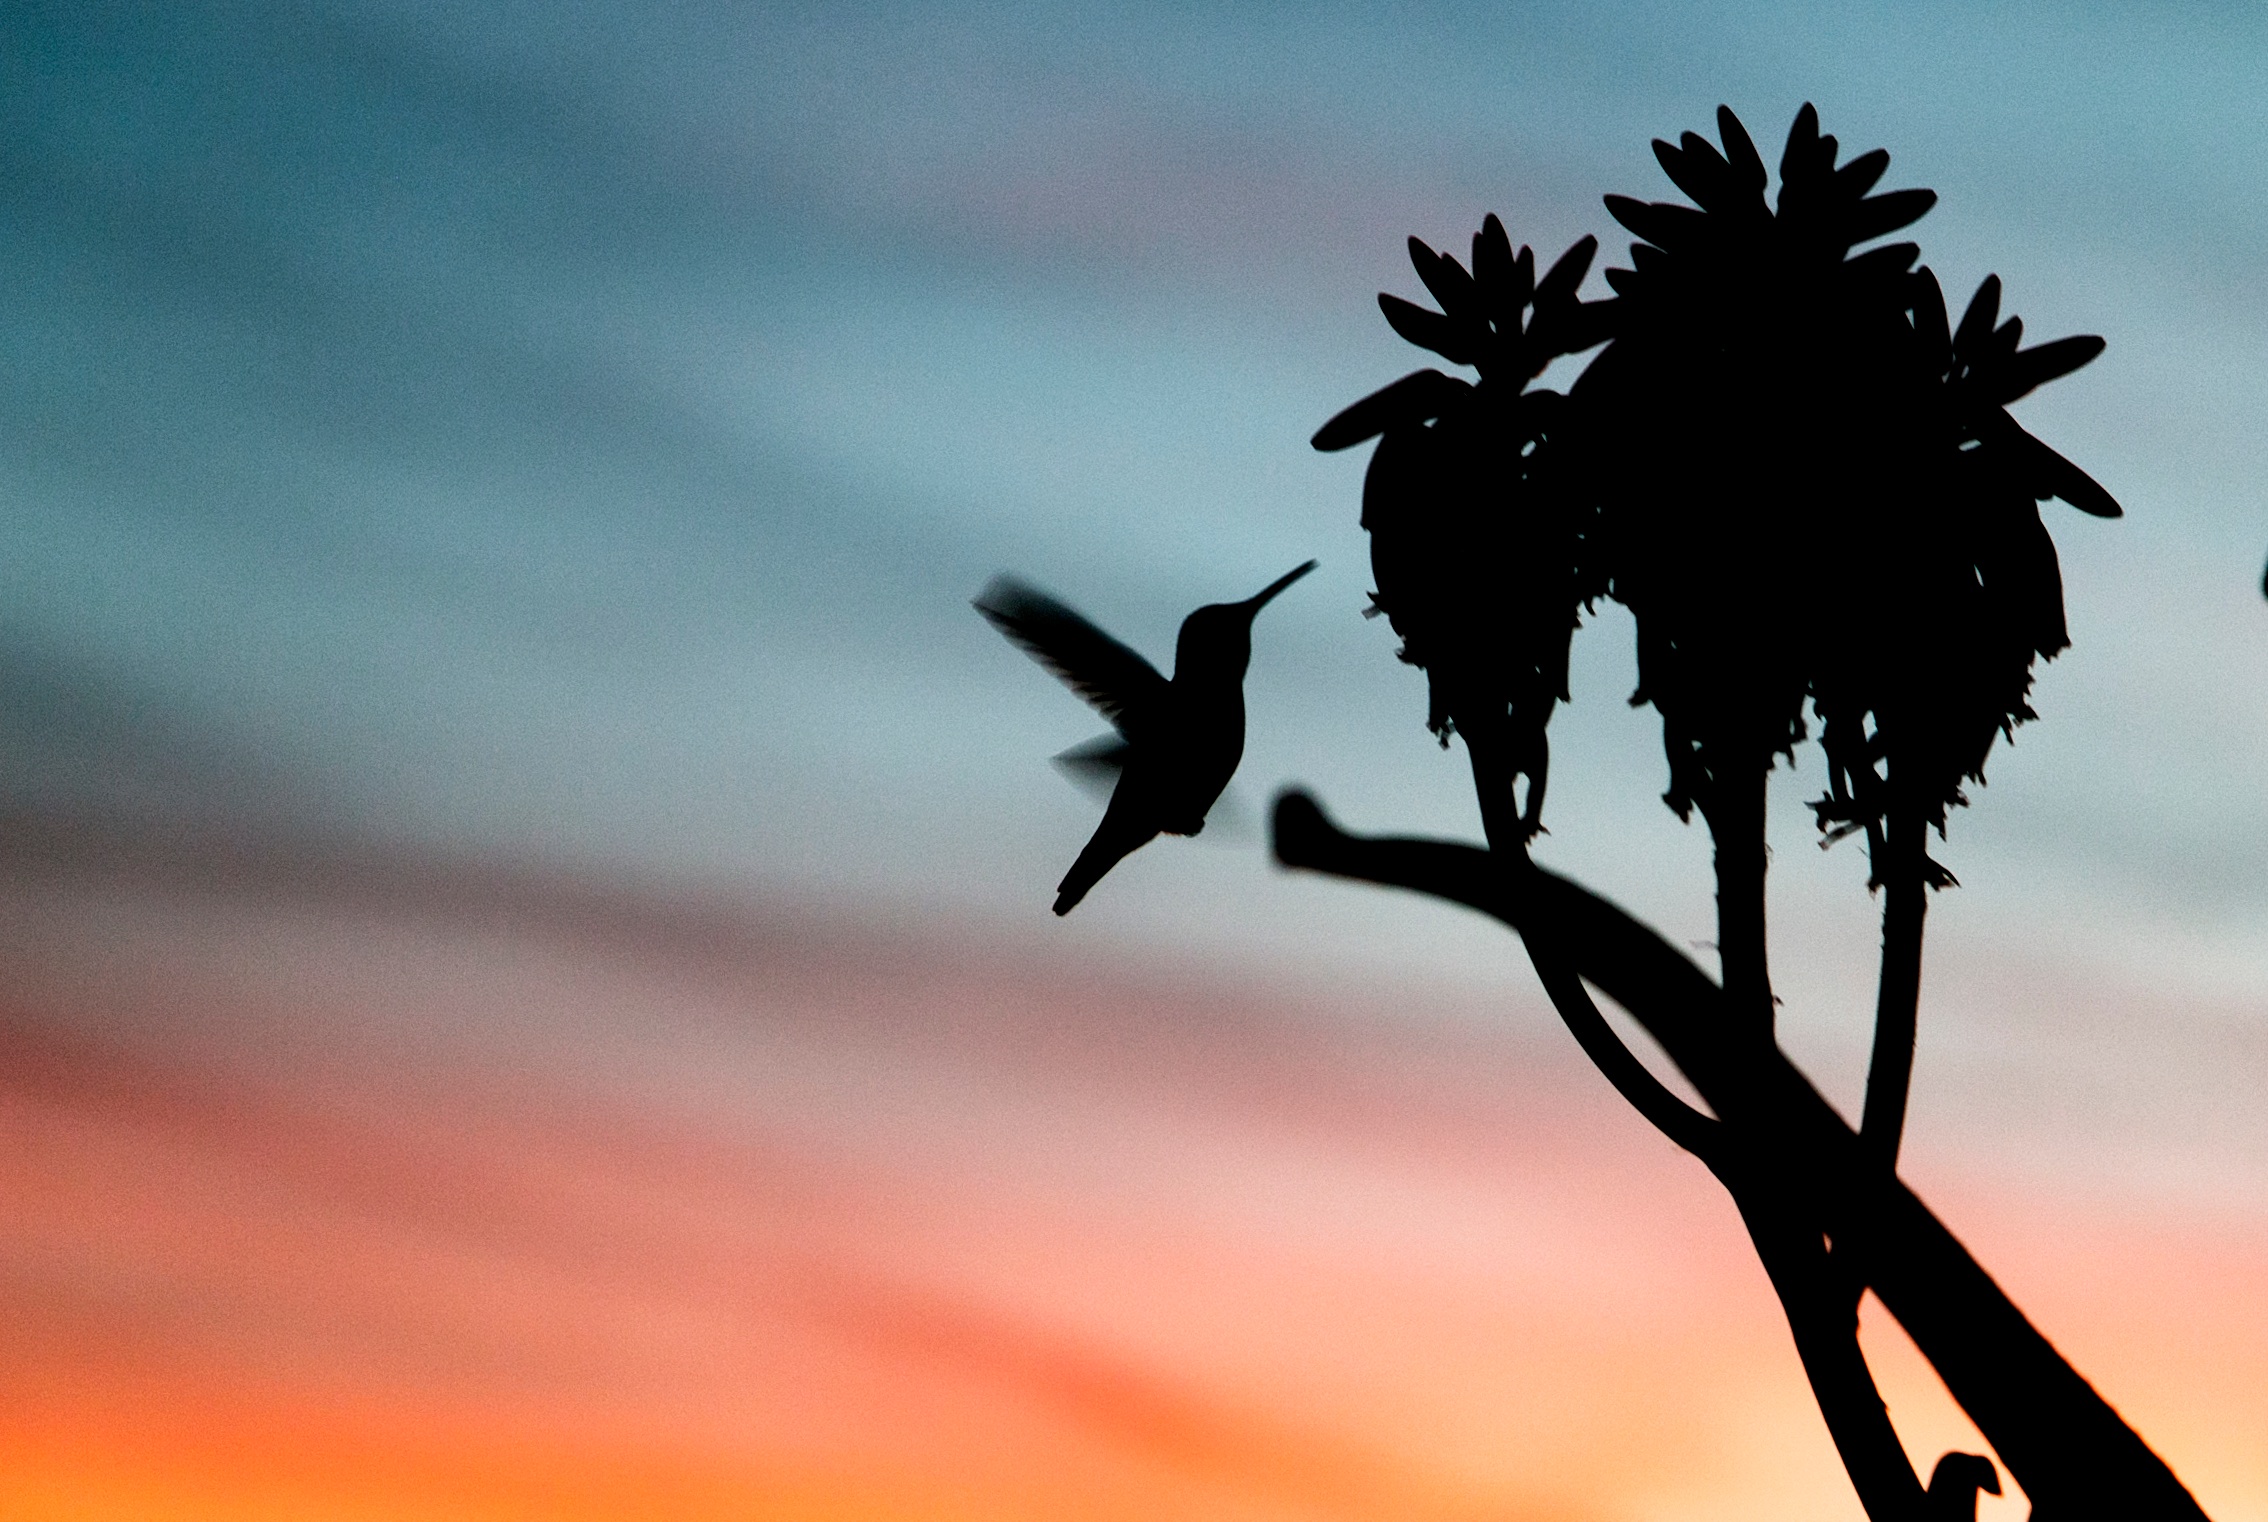
tree, nature, branch, silhouette, bird, plant, sky, sunrise, sunset, sunlight, morning, leaf, flower, wind, dawn, dusk, shadow, hummingbord, macro photography, computer wallpaper, arecales